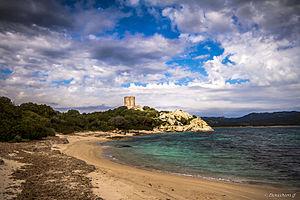
Vue de la tour de Pianottoli depuis l'entrée du golfe
Pianottoli-Caldarello est une commune française située dans la circonscription départementale de la Corse-du-Sud et le territoire de la collectivité de Corse. Elle appartient à l'ancienne piève de Freto. La commune portait le nom de Caldarello jusqu'en 1921.